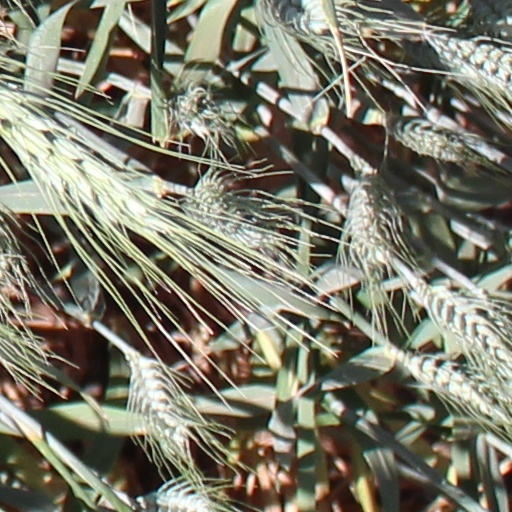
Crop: wheat